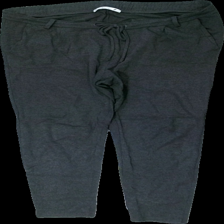
View: front
Type: Trousers
Category: Ladies
Brand: Not in the list
Brand text on label: black story
Colors: Grey
Material: ?
Cut: Regular
Size: L
Season: All
Holes: Minor
Damage: nopprig
Damage location: top center
Damage 2: litet hål vid fickan
Damage 2 location: top center
Damage 3 location: middle left
Price range: <50
Recommended usage: Reuse
Description: grå byxor, lite nopprig på rumpan, ett litet hål bak vid fickan